Ebony (magazine)

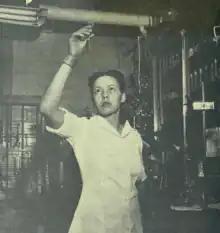
Blanche J. Lawrence, "Atom Scientists", "Ebony" magazine, September 1949

Editors stated in the first issue: We like to look at the zesty side of life. Sure, you can get all hot and bothered about the race question (and don't think we don't), but not enough is said about all the swell things we Negroes can do and will accomplish. Ebony will try to mirror the happier side of Negro life – the positive, everyday achievements from Harlem to Hollywood. But when we talk about race as the No. 1 problem of America, we'll talk turkey.